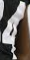
Number: 4